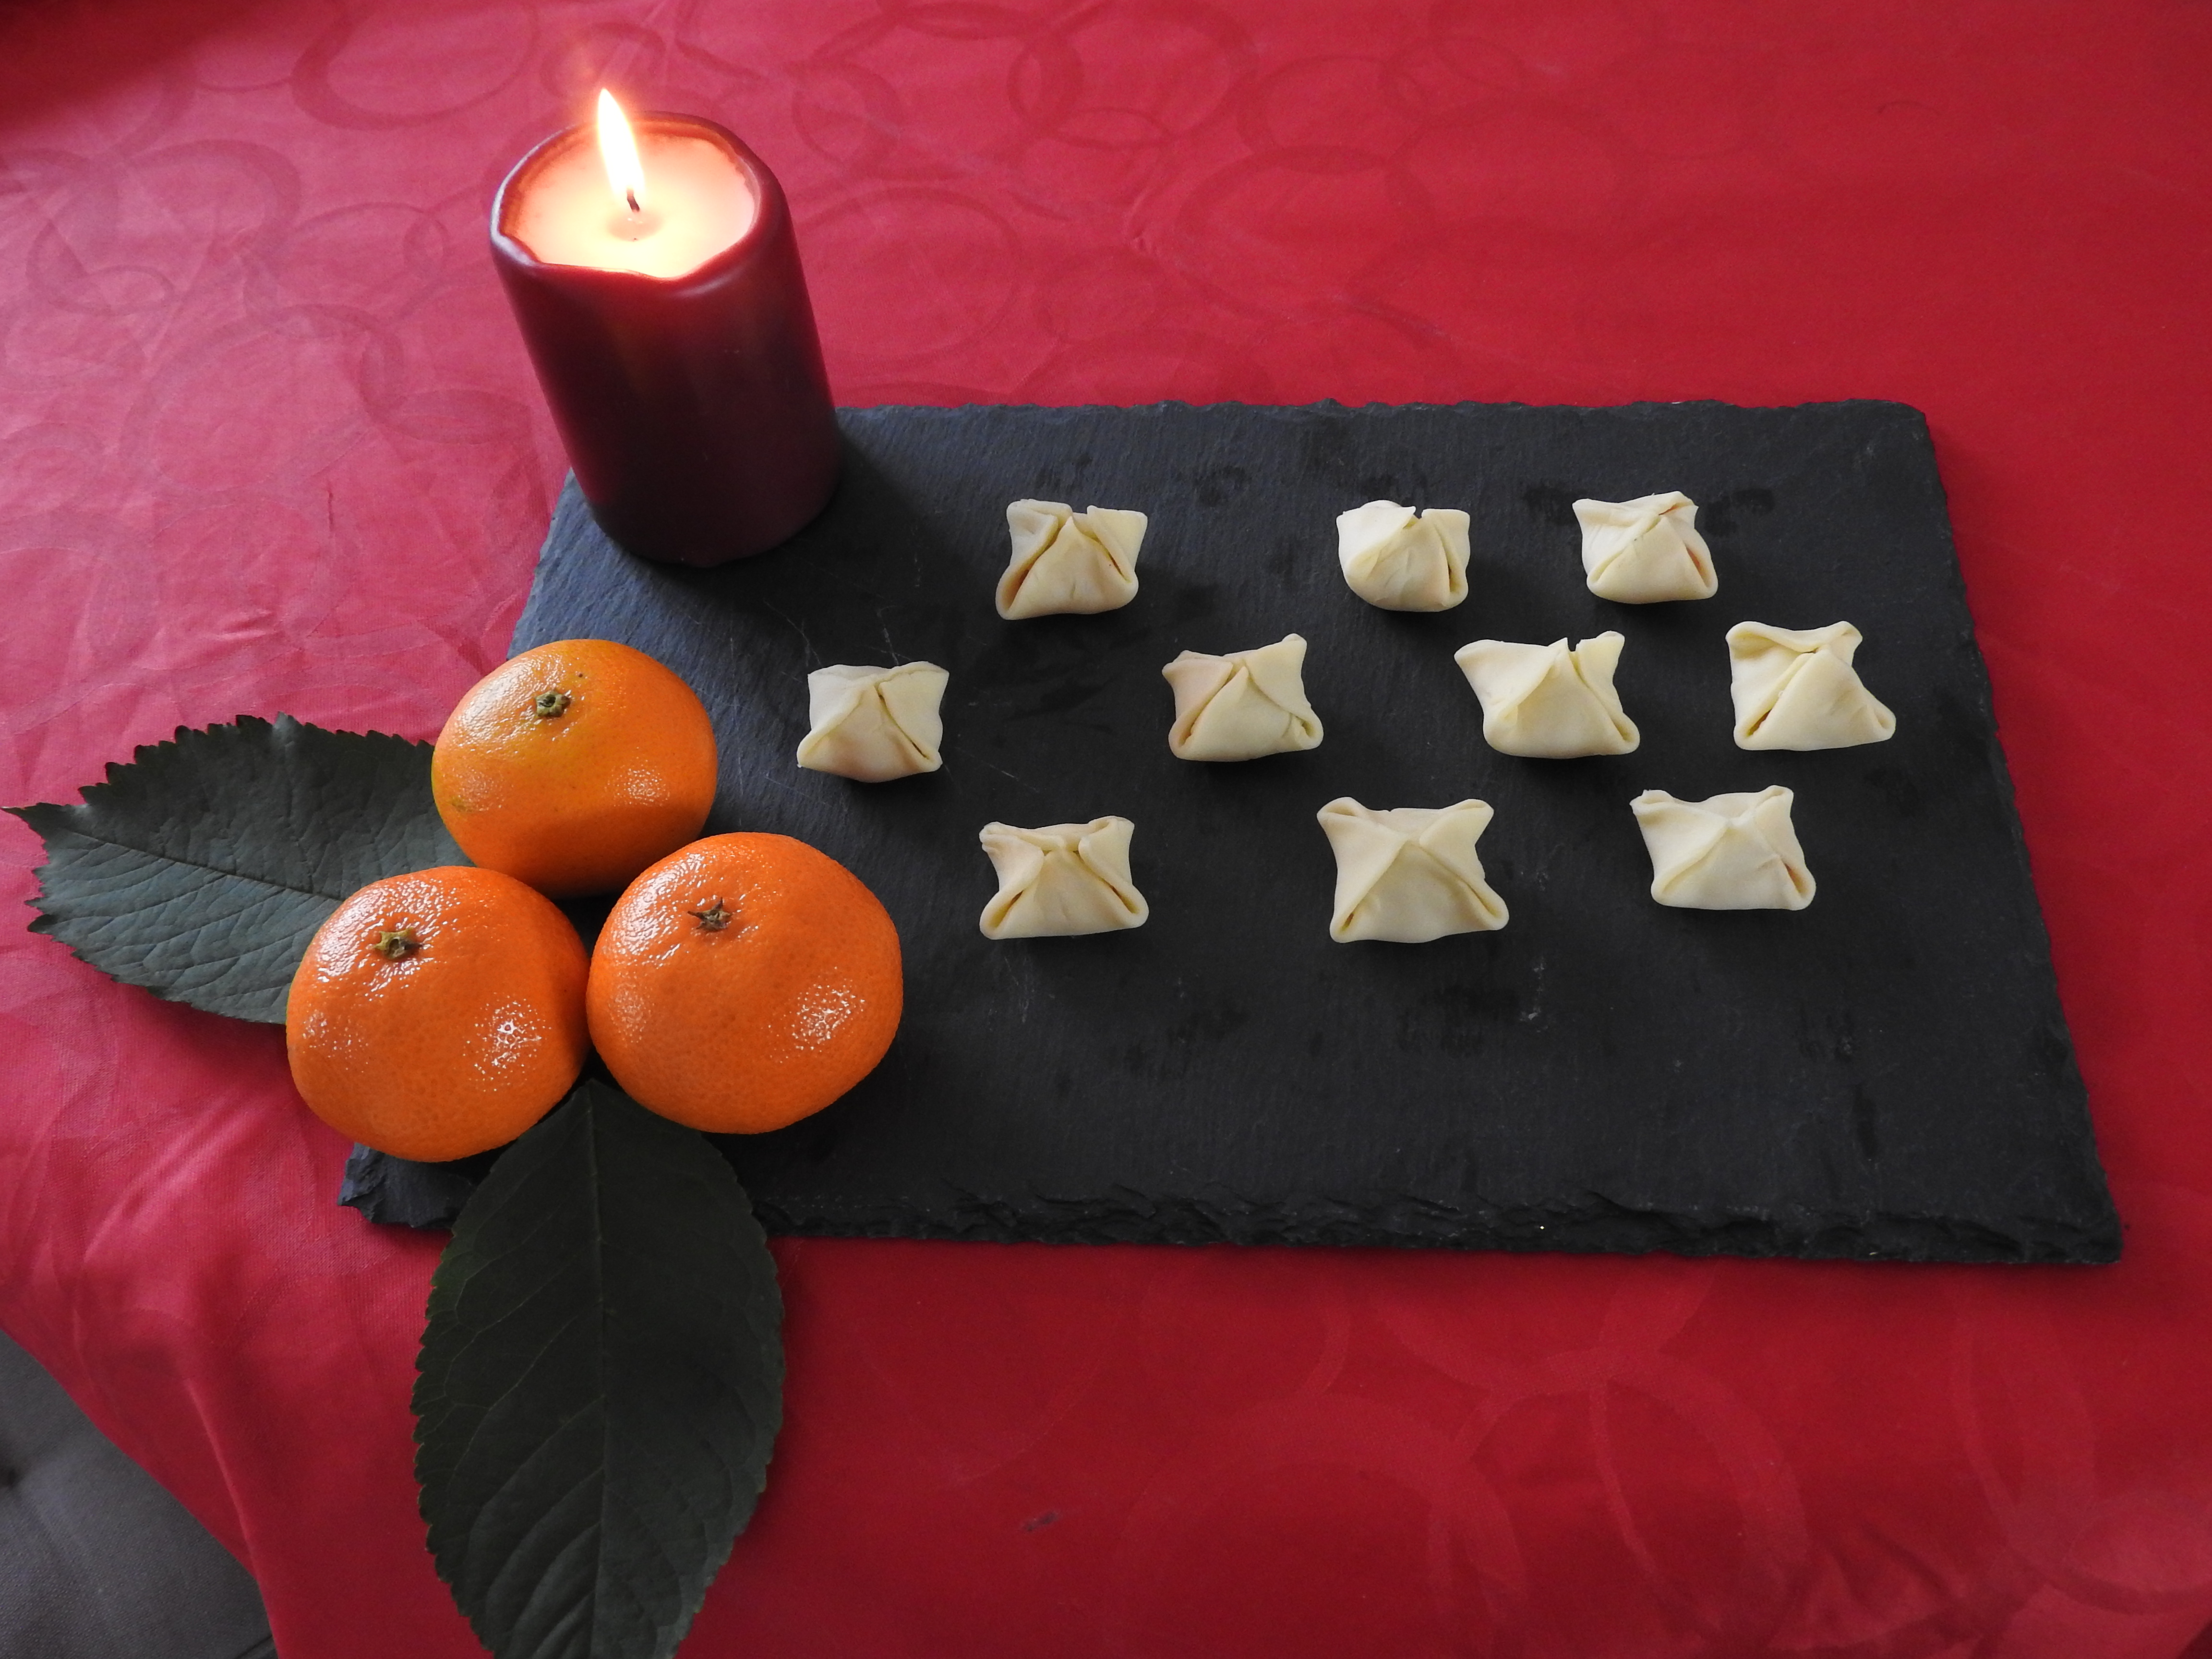
dough, slate, red, orange, leaf, clementine, candle, flame, green, lighting, sweetness, still life, food, wood, still life photography, table